Harry Clay Hale

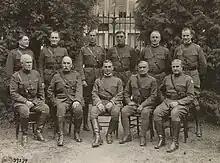
Major General Charles Pelot Summerall, sat in the middle, along with members of his staff and senior commanders in his V Corps, pictured here in 1918 or 1919. Major General Harry C. Hale, commanding the 26th Division, is sat to Summerall's left.

Hale was promoted to the rank of major general on August 5, 1917, shortly after his promotion to brigadier general, and he received the Army Distinguished Service Medal for his command of the 84th Division. The citation for the medal reads: